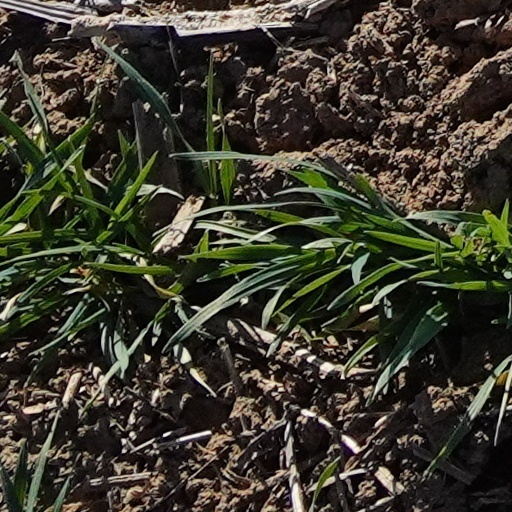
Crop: wheat